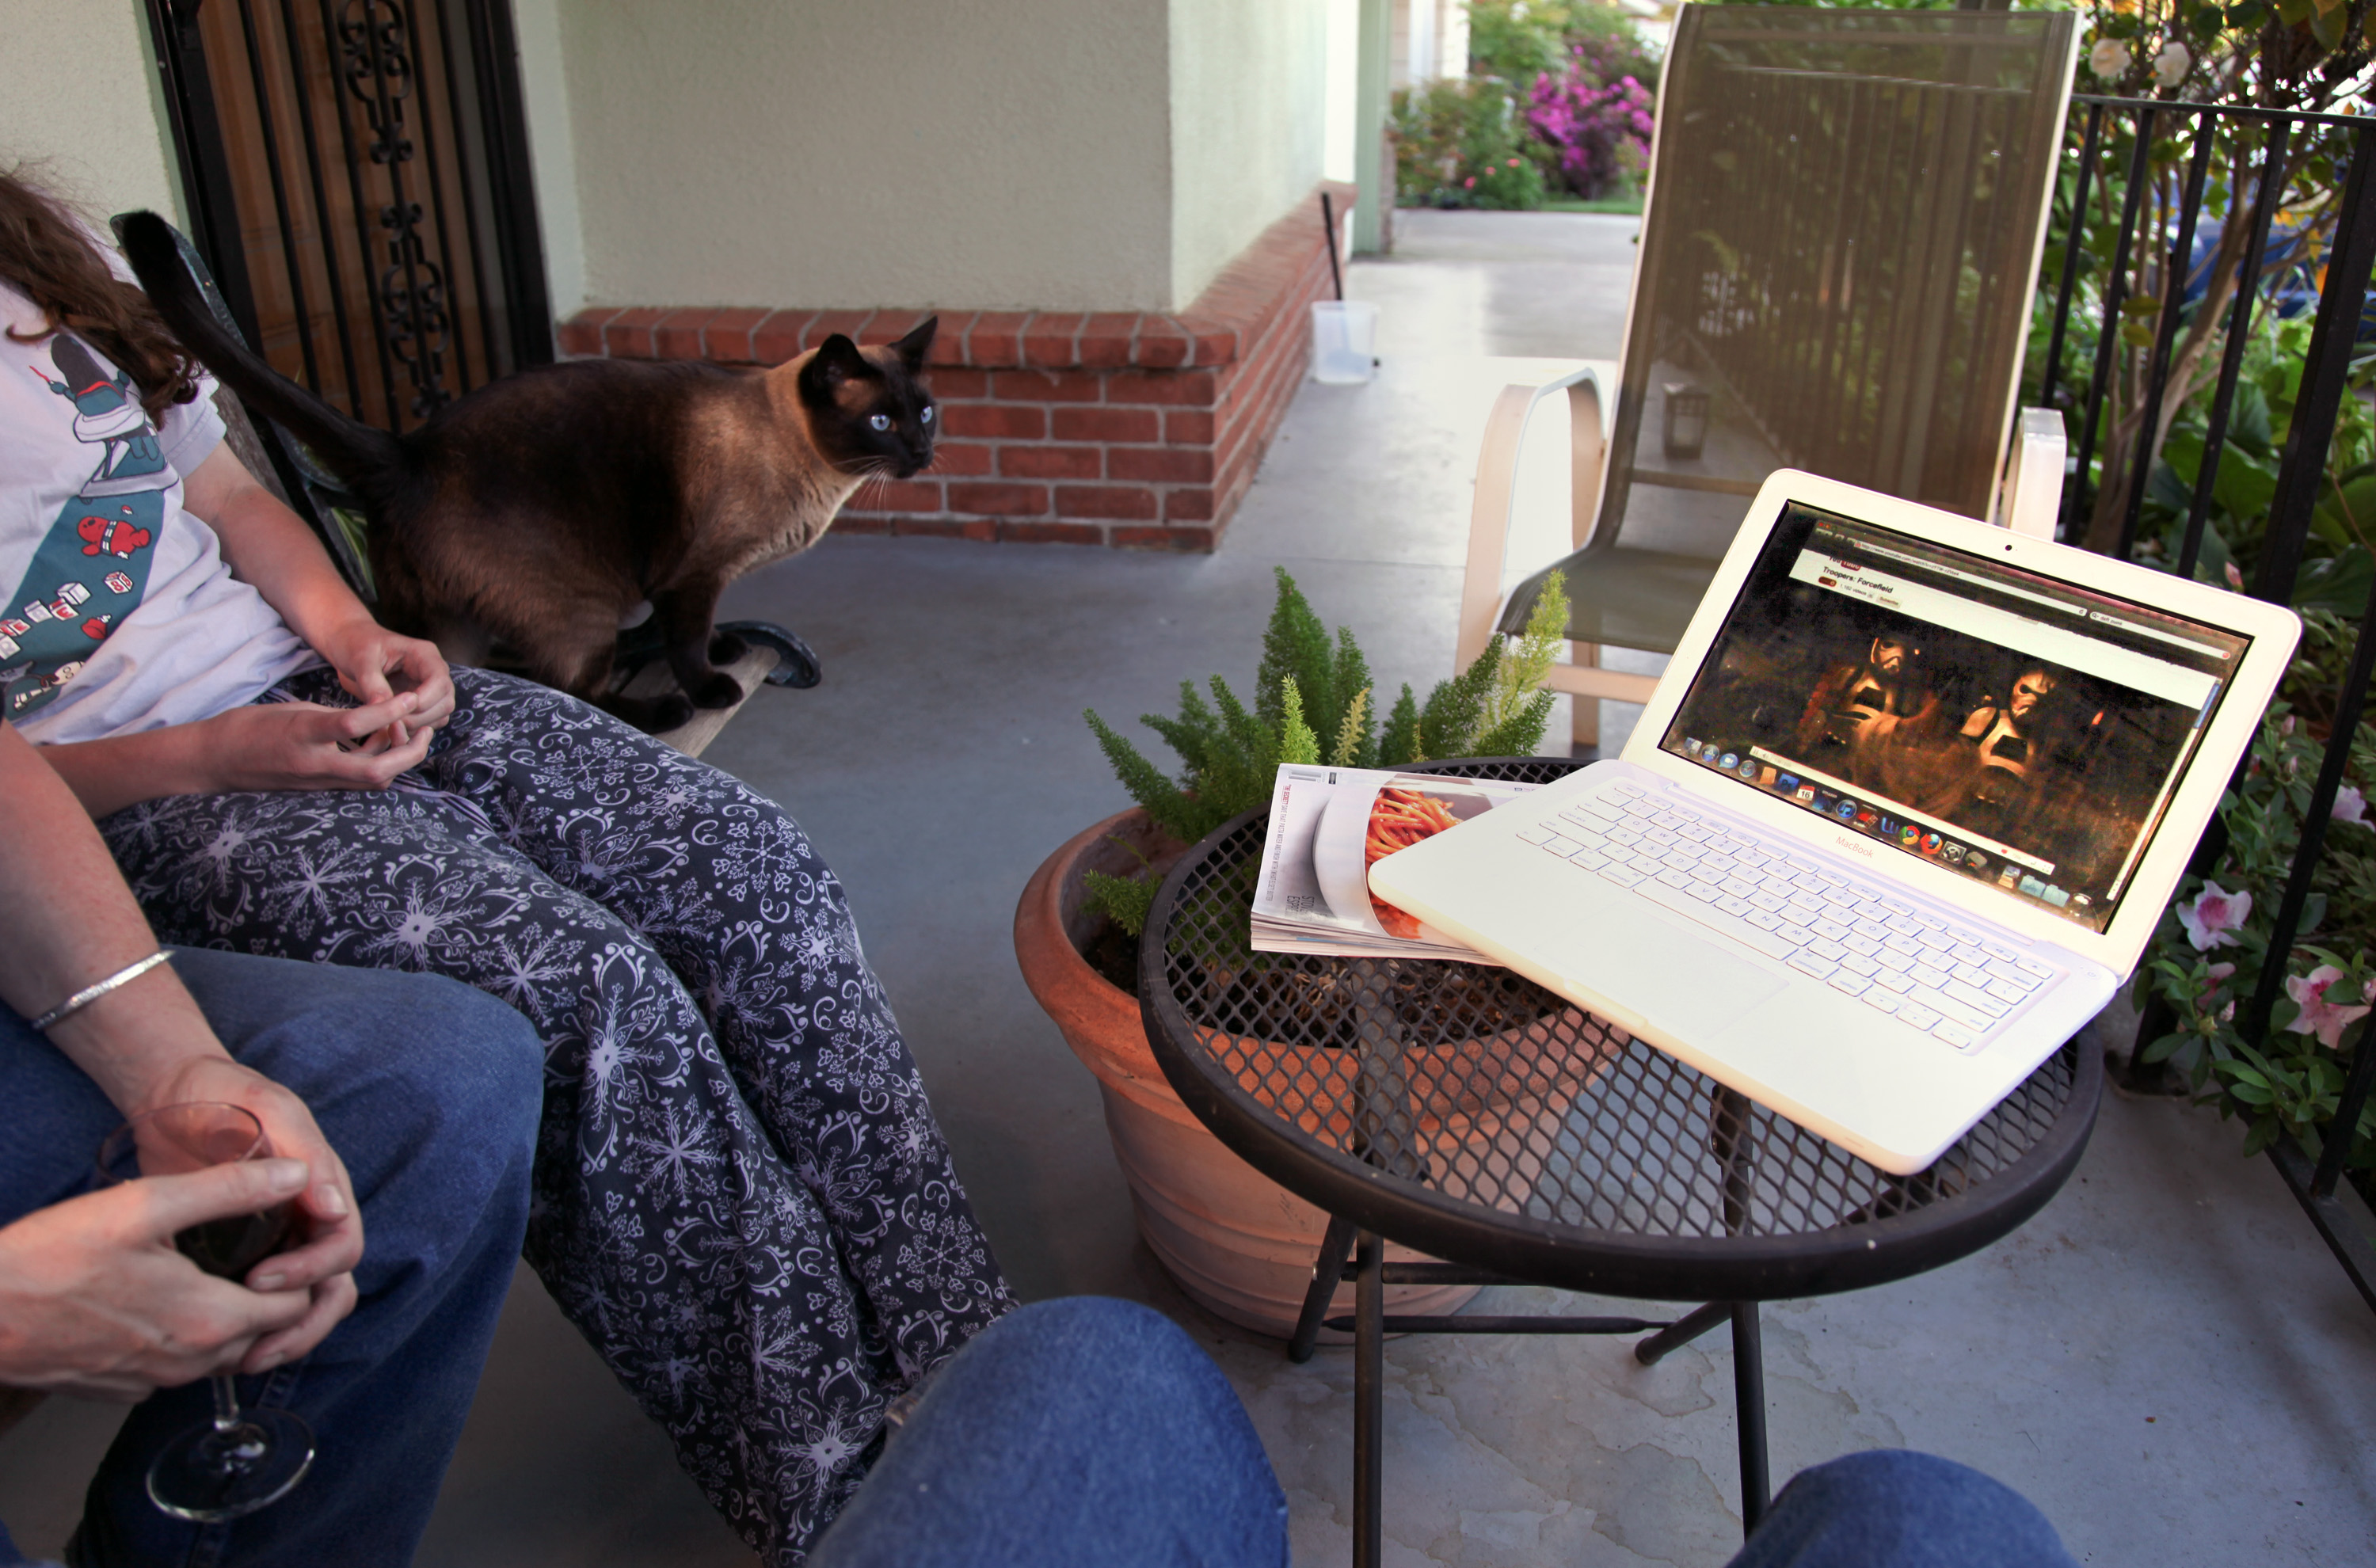
home, cat